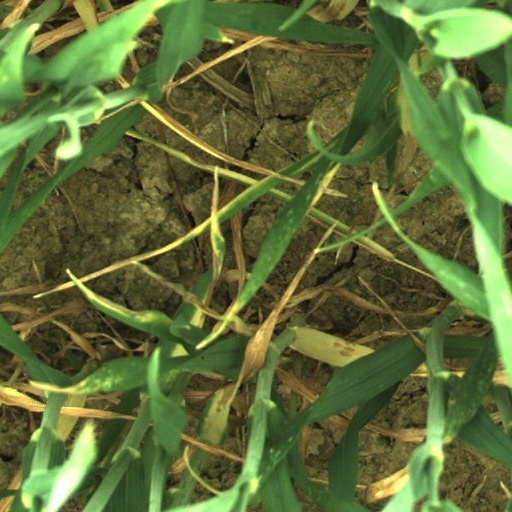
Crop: wheat